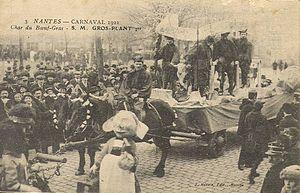
Gros-Plant 1er Bœuf Gras du Carnaval de Nantes 1921.
Bécassine est un personnage de bande dessinée jeunesse français créé par la scénariste Jacqueline Rivière et le dessinateur Émile-Joseph-Porphyre Pinchon, qui apparaît pour la première fois dans le premier numéro de l'hebdomadaire pour jeunes filles La Semaine de Suzette le 2 février 1905.
Le carnaval de Nantes est le second carnaval de France au regard du nombre de spectateurs. Organisé à Nantes par l'association NEMO depuis 2012, il a lieu généralement chaque année entre la fin mars et le début avril et attirant près de 100 000 spectateurs.
Le Bœuf Gras est une importante figure festive que les bouchers ou garçons bouchers exposent ou – et – font défiler solennellement en musique, généralement au moment du Carnaval. Il peut s'agir d'une représentation sculptée ou bien d'un animal vivant, vrai bœuf ou autre bovin de nature placide.